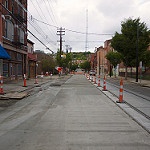
Label: street